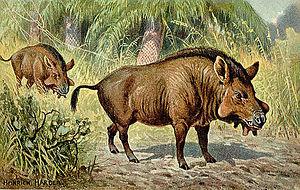
Cage of Eden est un shōnen manga de Yamada Yoshinobu. Il est pré-publié dans le magazine Weekly Shōnen Magazine par Kōdansha entre décembre 2008 et janvier 2013 au Japon. Il a été compilé en un total de vingt-et-un tomes. Il est édité par les éditions Soleil Productions en version française. L'histoire narre l'accident d'un avion de ligne, dans lequel une classe de collégiens rentrait de voyage, sur une île déserte et inconnue peuplée de créatures préhistoriques, ainsi que de la survie des survivants du crash pour quitter l'île.
Auguste Aymard, né le 5 décembre 1808 au Puy-en-Velay, et mort le 26 juin 1889 dans cette même ville, est un préhistorien et paléontologue français. Il est célèbre pour sa découverte et pour l'invention de l'espèce fossile Entelodon magnus, grand mammifère du sous-ordre des Suina.
Les Entelodonidae, forment une famille éteinte de mammifères préhistoriques, ayant vécu de la fin de l'Éocène jusqu'au début du Miocène, soit de -35 à -20 Ma. Elle comprenait plusieurs espèces dont la taille variait du sanglier au rhinocéros. Les entélodontes, apparentés au porc domestique, partagent un ancêtre commun avec lui.